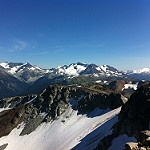
Label: mountain